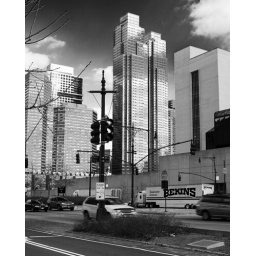
Some tall buildings near the midtown ferry. One of those cases where black and white looks better